Riho Yoshioka

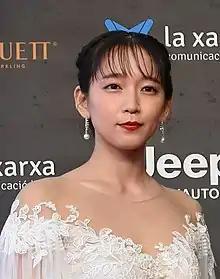
Riho Yoshioka in 2019

is a Japanese actress. She first attracted attention after landing a role in a television series, "Here Comes Asa" on NHK in 2016. She received the Elan d'or Award for Newcomer of the Year in 2018.